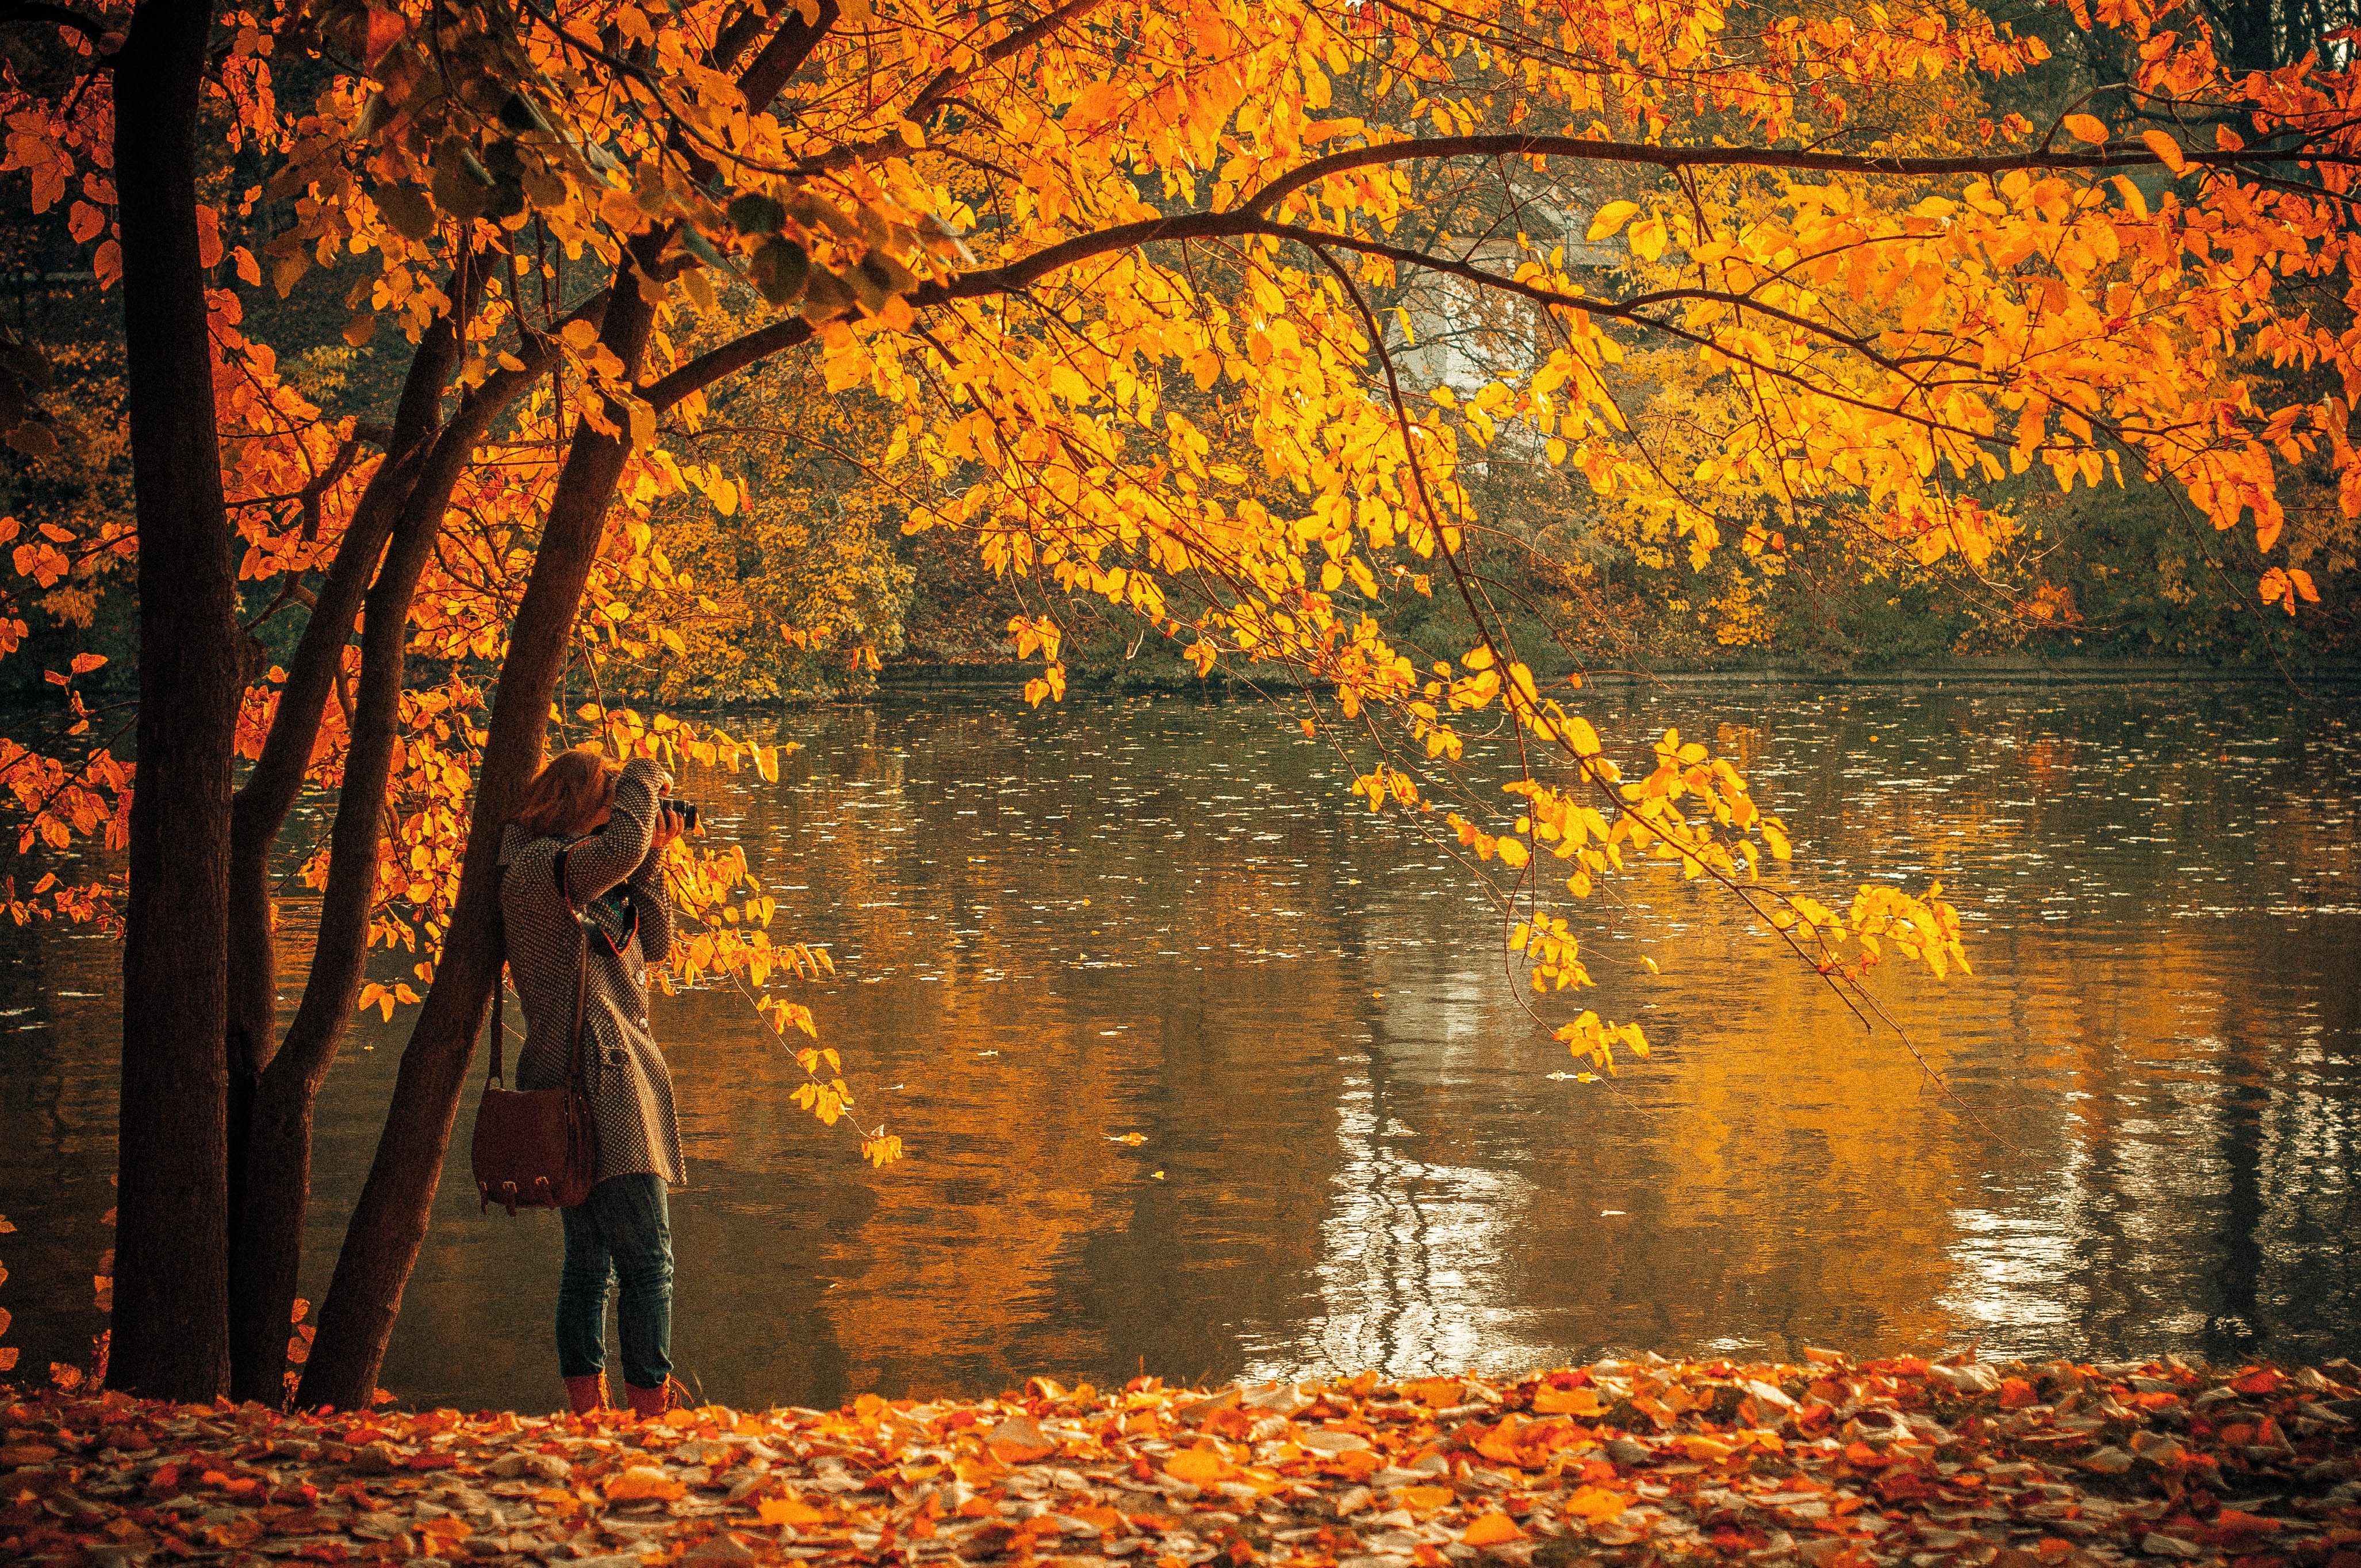
tree, leaf, nature, natural landscape, reflection, autumn, deciduous, orange, woodland, branch, natural environment, Northern hardwood forest, woody plant, yellow, sky, plant, forest, biome, water, state park, pond, temperate broadleaf and mixed forest, landscape, sunlight, trunk, twig, bank, maple, plant stem, wood, grove, lake, river, bayou, theatrical scenery, Tints and shades, evening